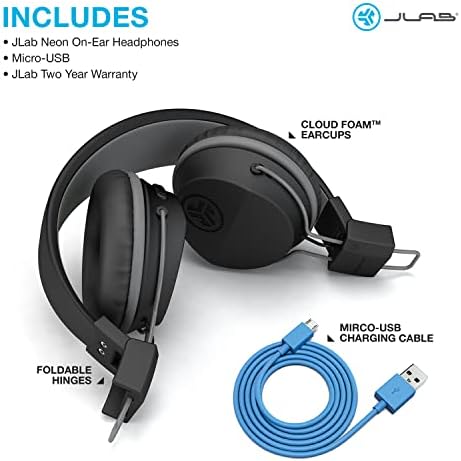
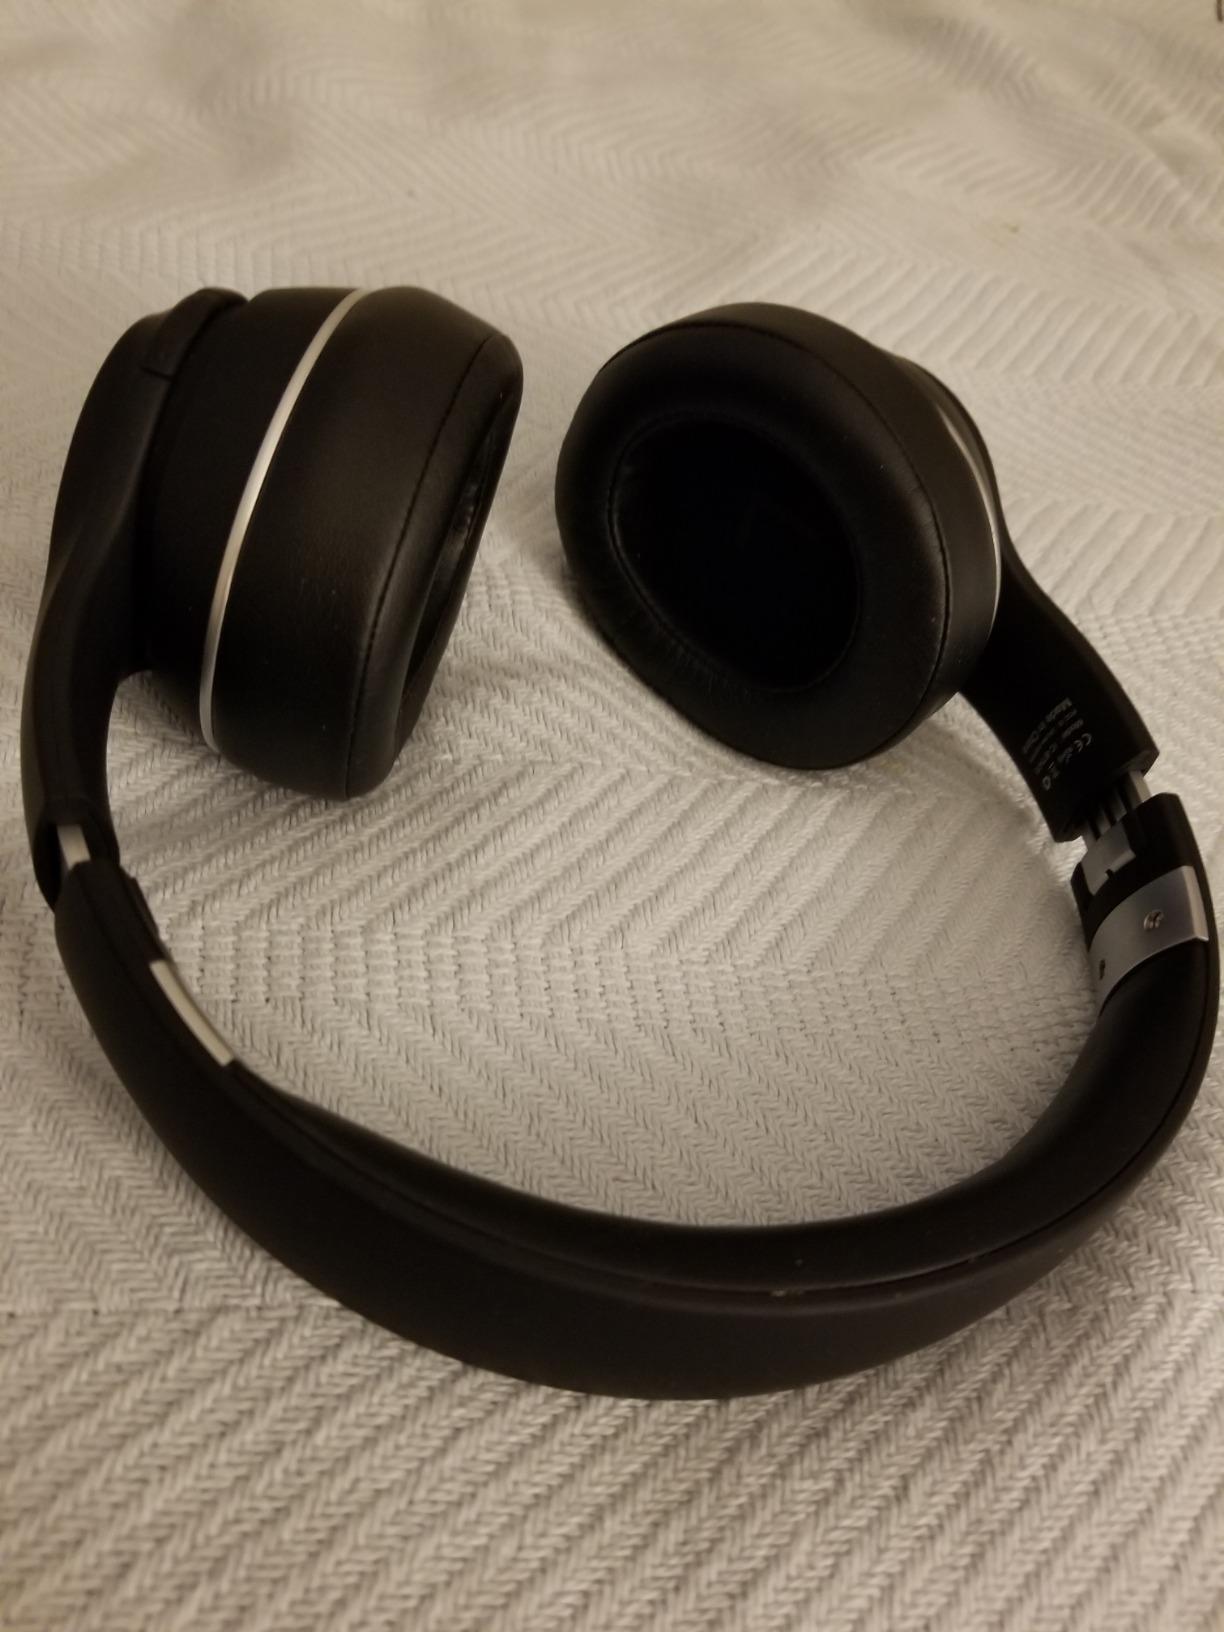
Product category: headphones
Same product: no